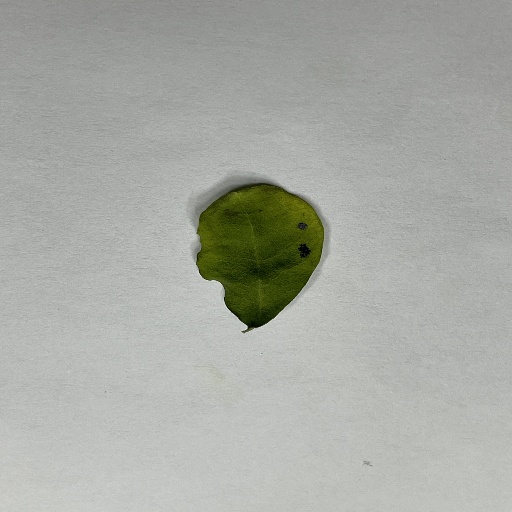
Species: Sojina
Leaf condition: Bacterial Spot